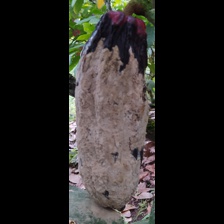
Label: moniliophthora